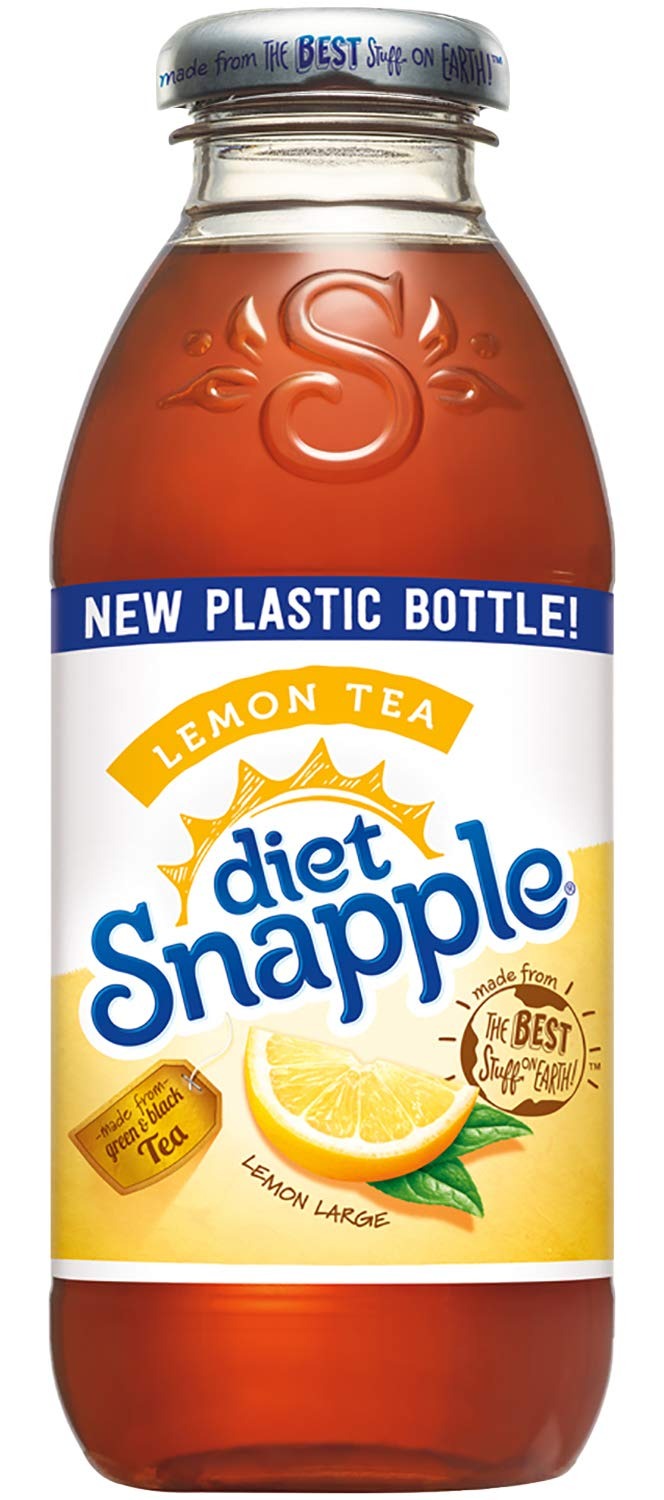
Item Name: Diet Snapple - Diet Lemon Tea - 16 oz (9 Plastic Bottles)
Bullet Point: Made from green and black tea leaves
Value: 144.0
Unit: Fl Oz

Price: 22.99